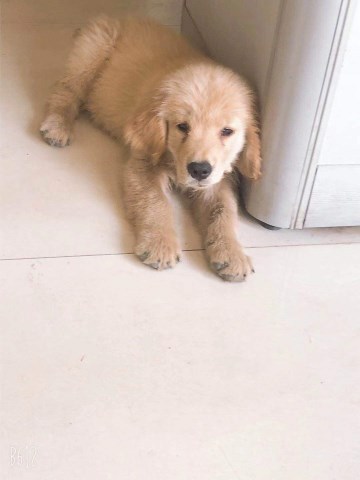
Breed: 5355-n000126-golden_retriever